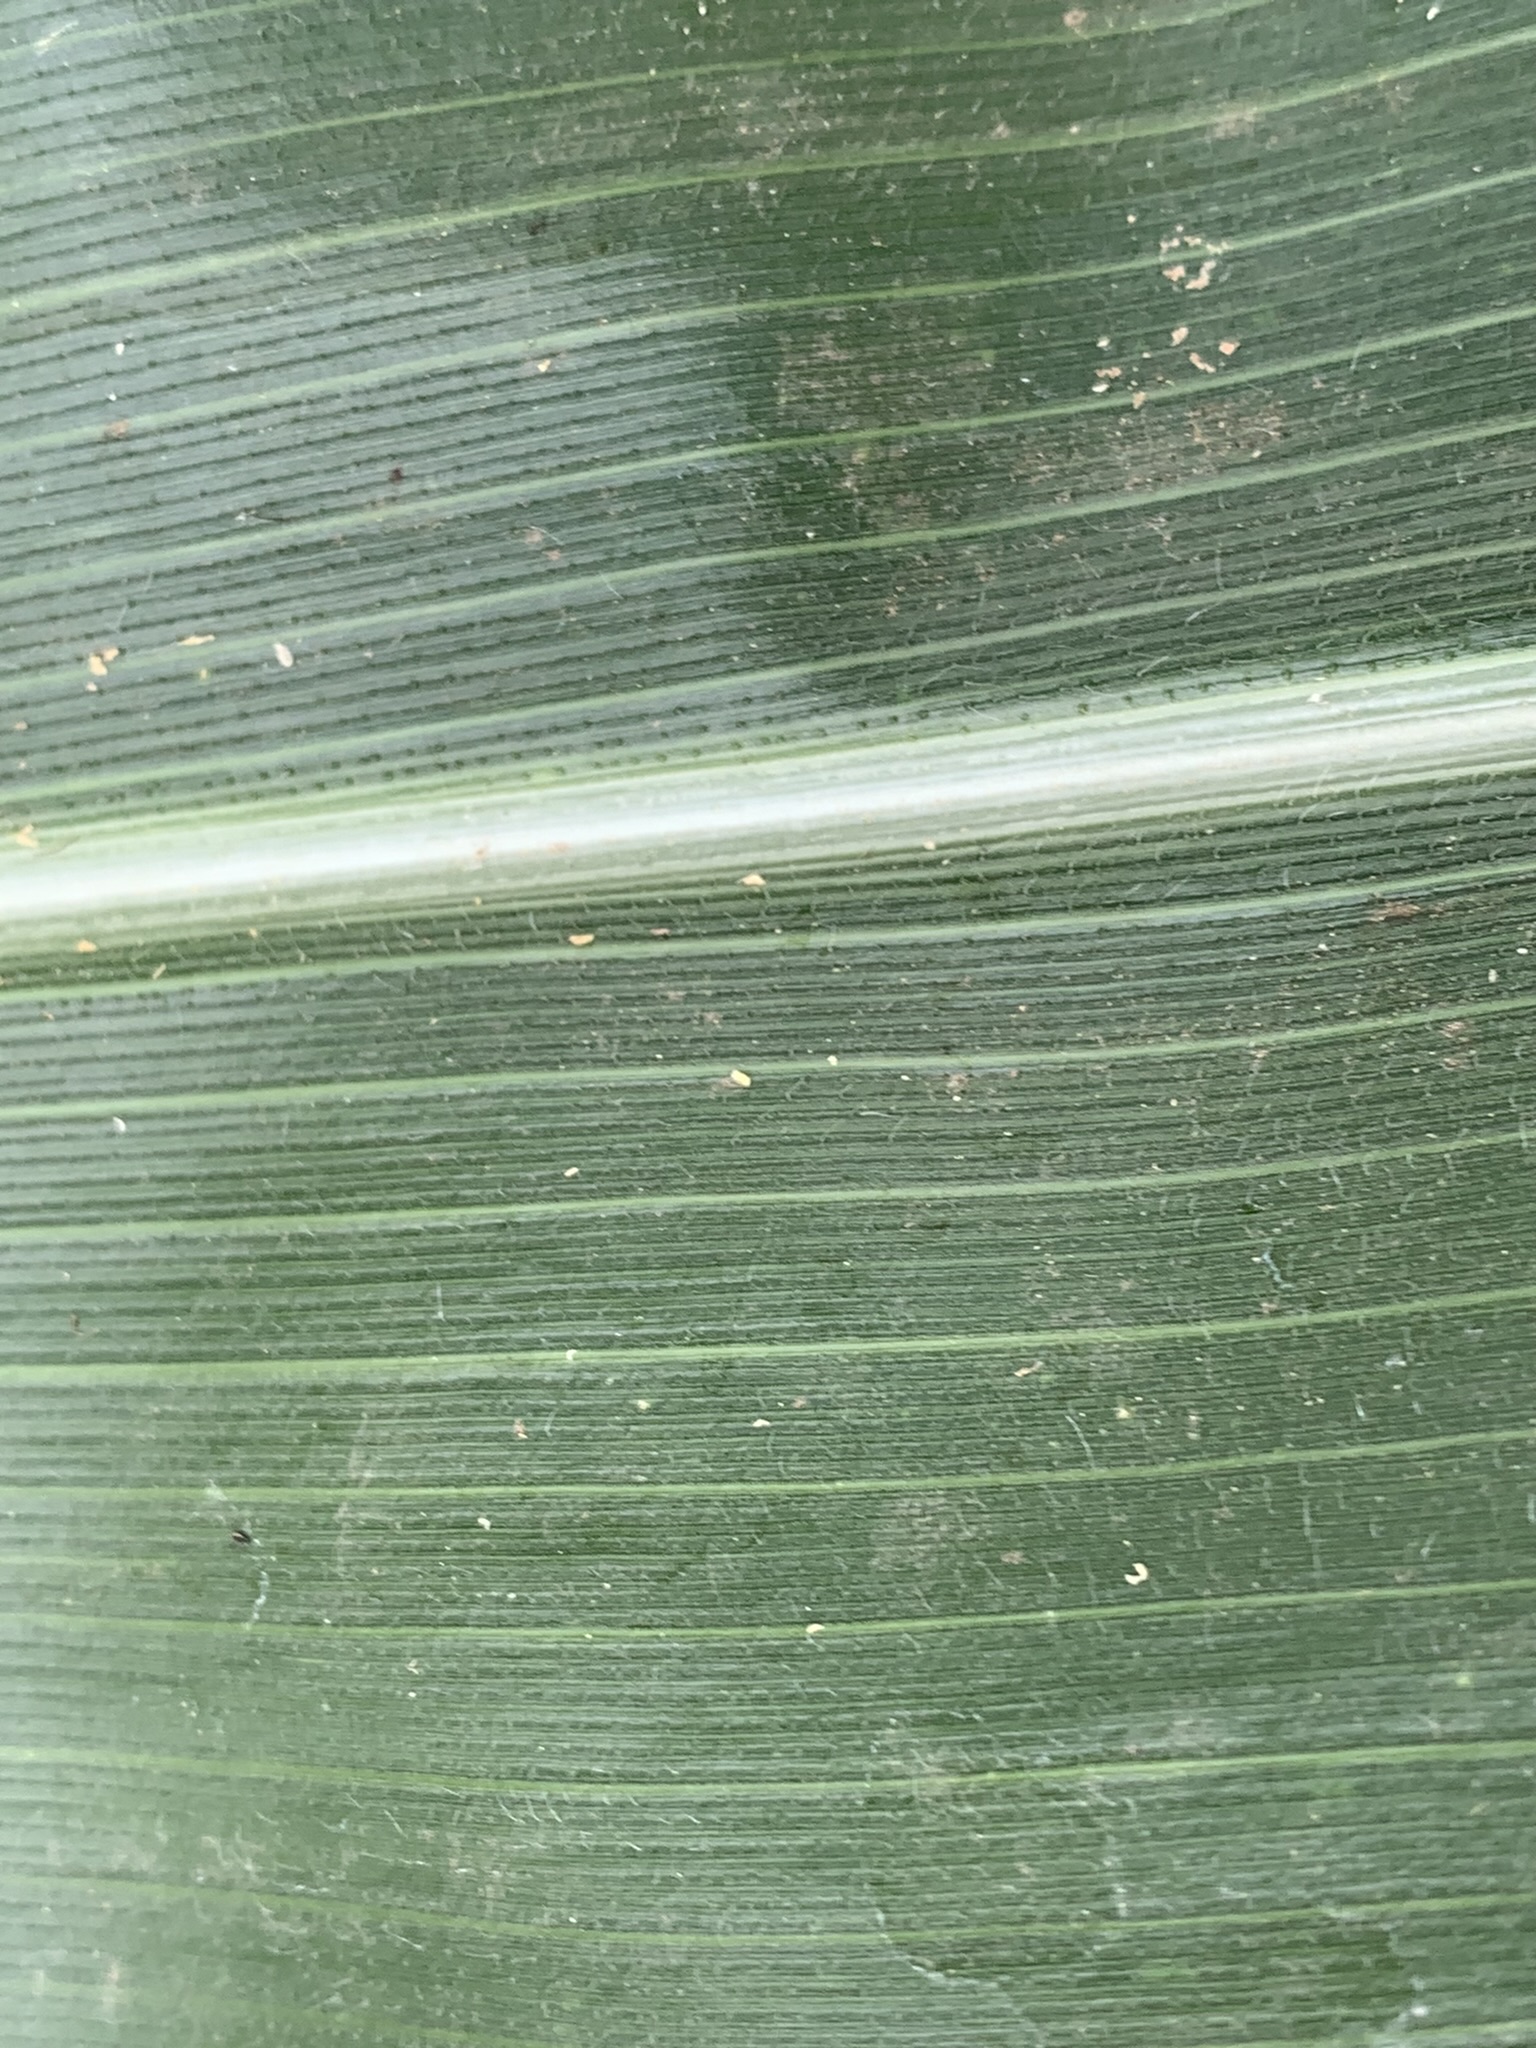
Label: Healthy